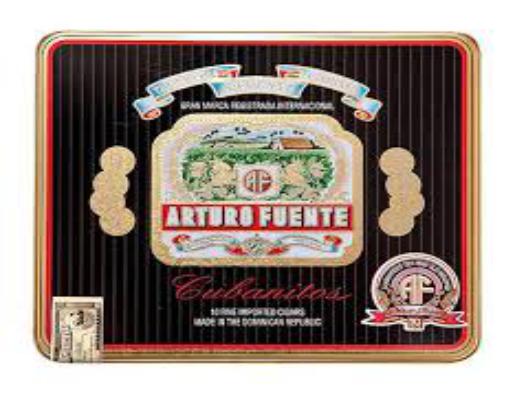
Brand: Arturo Fuente
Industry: Necessities